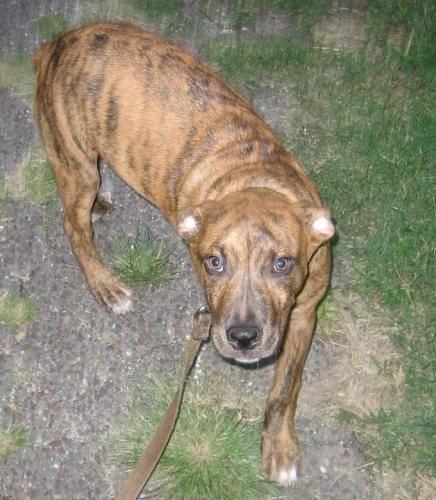
dog